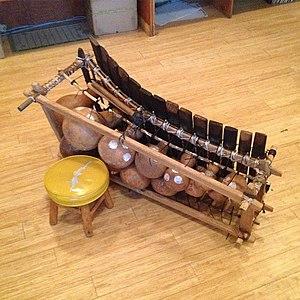
Le gyil est un instrument à percussion pentatonique, utilisé par des populations du Ghana, du Burkina Faso et de Côte d'Ivoire. Le gyil appartient à la famille des xylophones. Il est le premier instrument des ethnies de langue dagaare, et des Lobi du Ghana, du sud du Burkina Faso, et de Côte d'Ivoire.